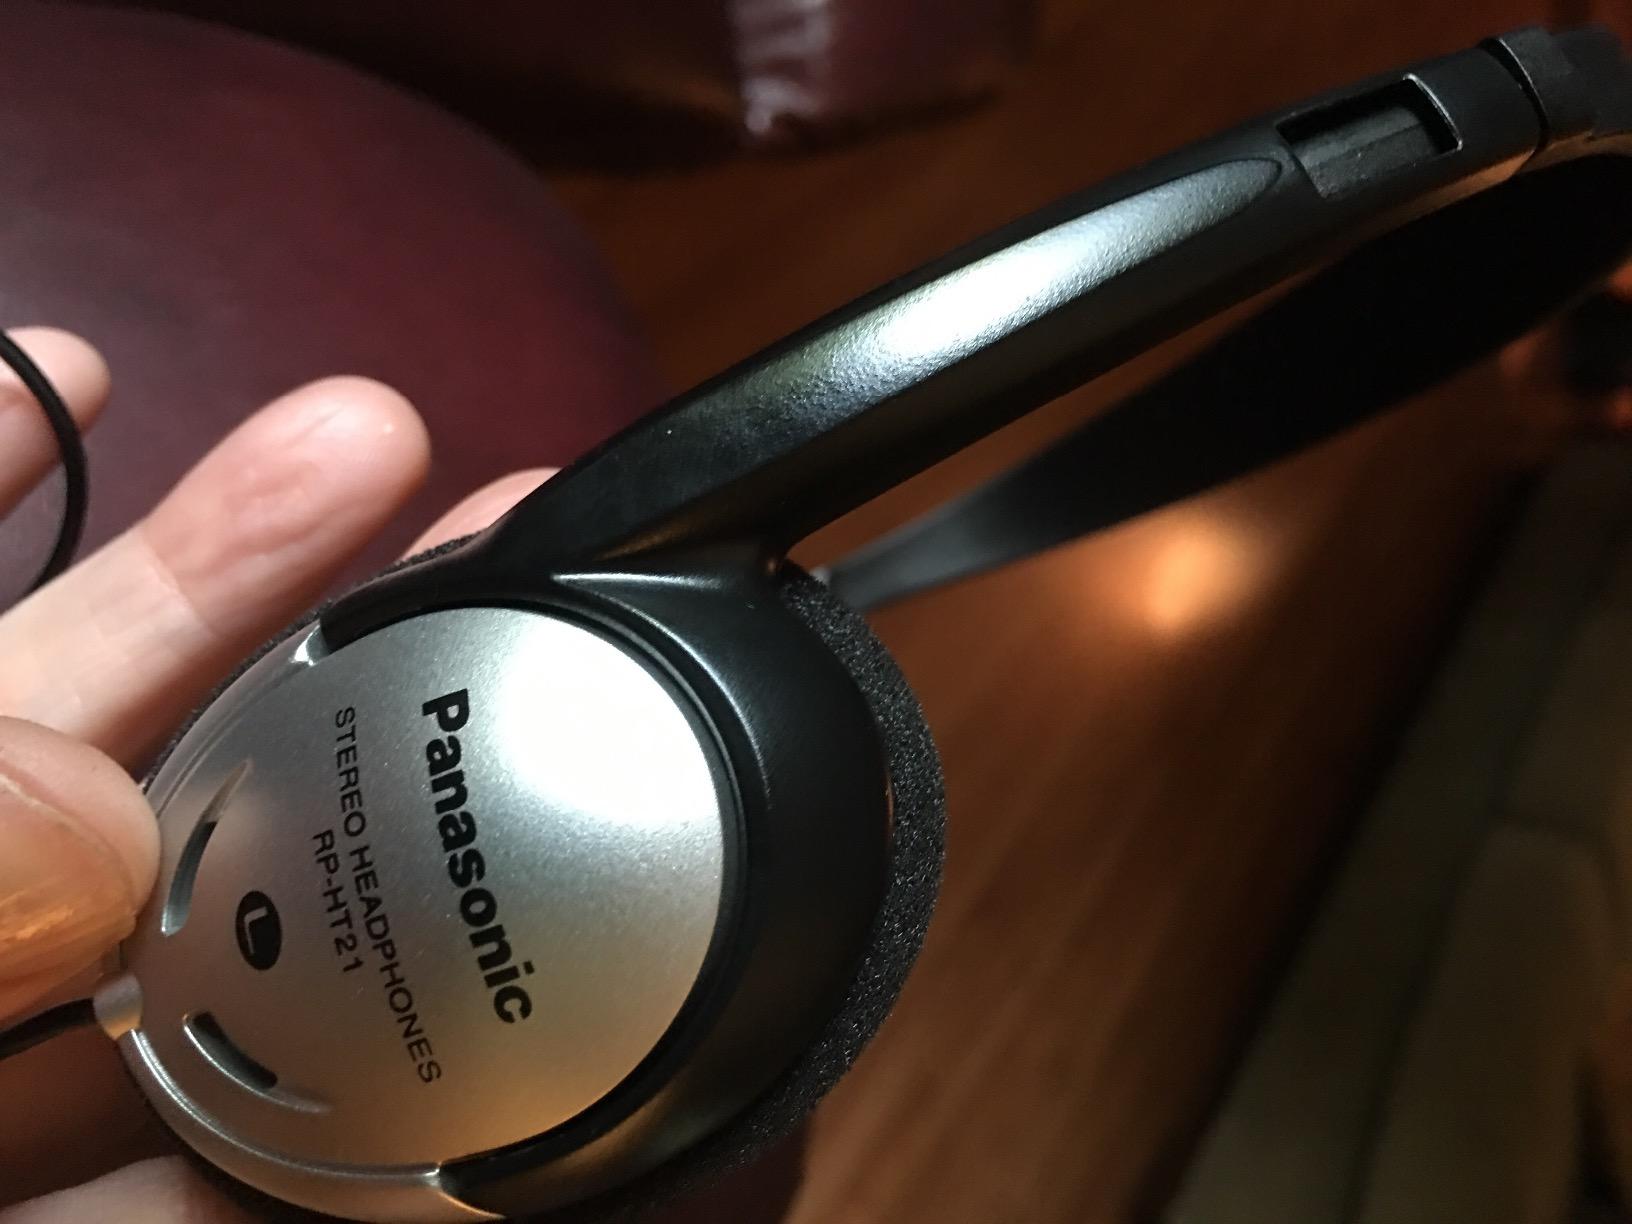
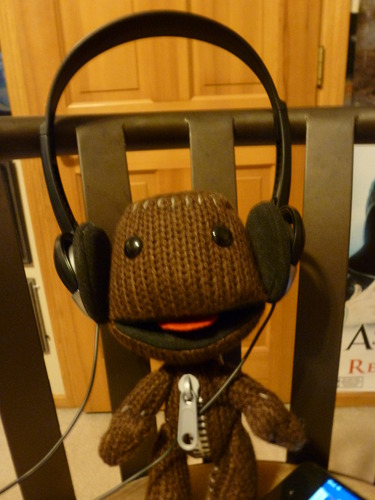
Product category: headphones
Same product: yes